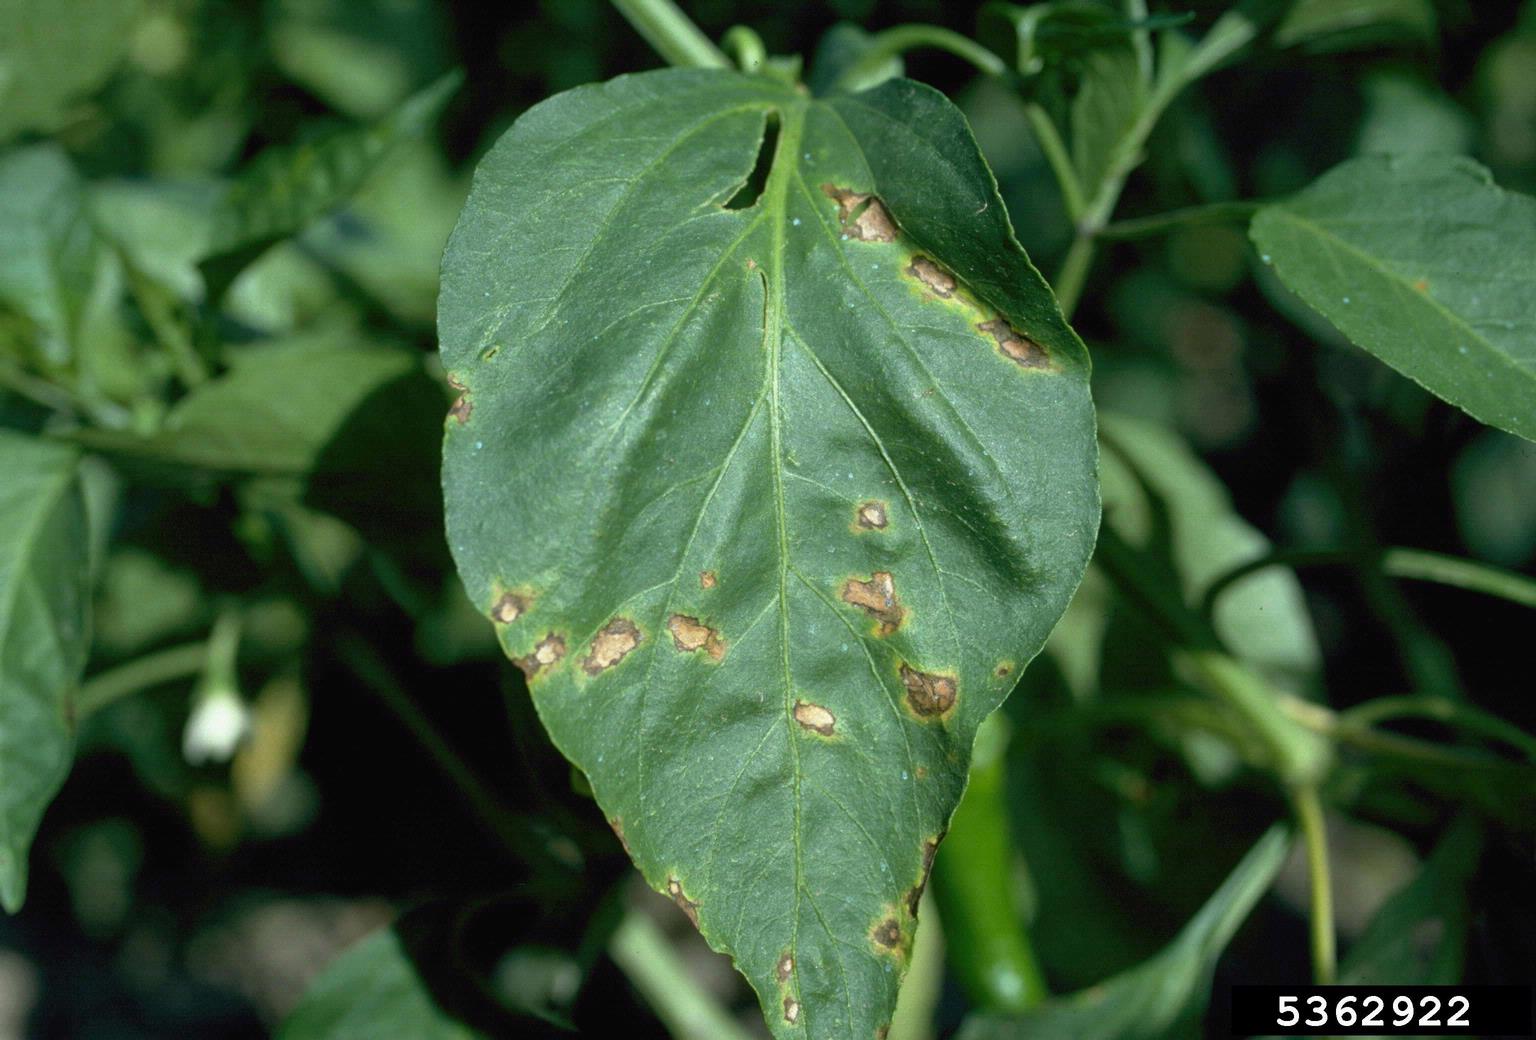
Labels: Bell_pepper leaf spot